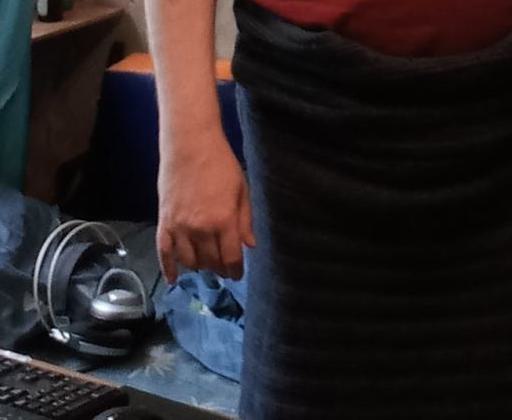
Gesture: no_gesture